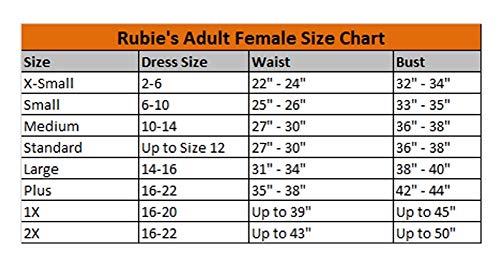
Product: Rubie's Costume Womens Police Costume
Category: Clothing, Shoes & Jewelry | Costumes & Accessories | Women | Costumes & Cosplay Apparel | Costumes
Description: Includes: Dress, Hat, Belt, and Handcuffs.
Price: $16.03 - $24.79